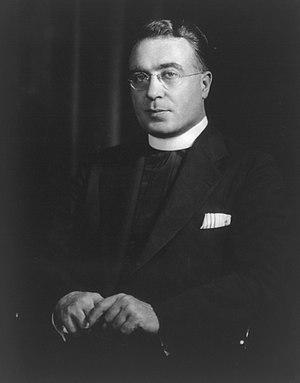
Le Père Charles Edward Coughlin est un prêtre catholique et télévangéliste canadien, né le 25 octobre 1891 à Hamilton et mort le 27 octobre 1979 à Bloomfield Hills.